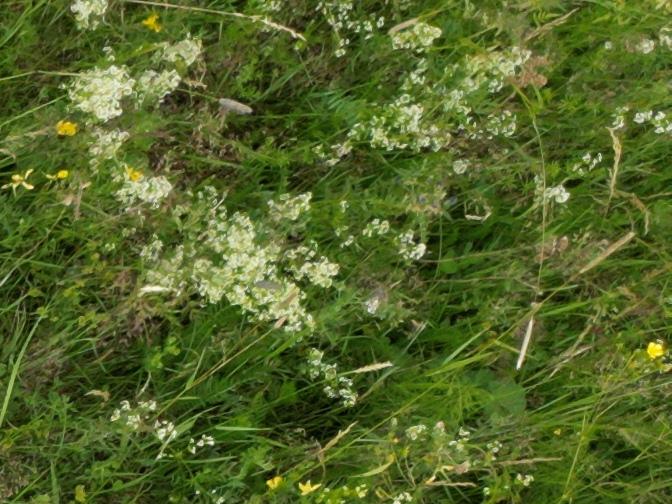
Flowers visible: yarrow flowers, yarrow flowers